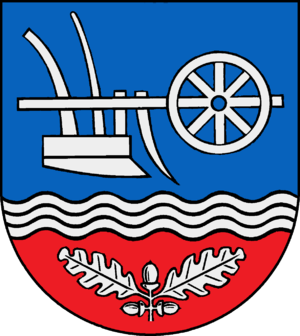
Bösdorf est une commune allemande du Schleswig-Holstein, située dans l'arrondissement de Plön, à l'est du Großer Plöner See. En 2014 la commune a quitté l'Amt Großer Plöner See pour créer une Verwaltungsgemeinschaft regroupant les trois communes d'Ascheberg, Bösdorf et Plön dont le siège est à Plön.